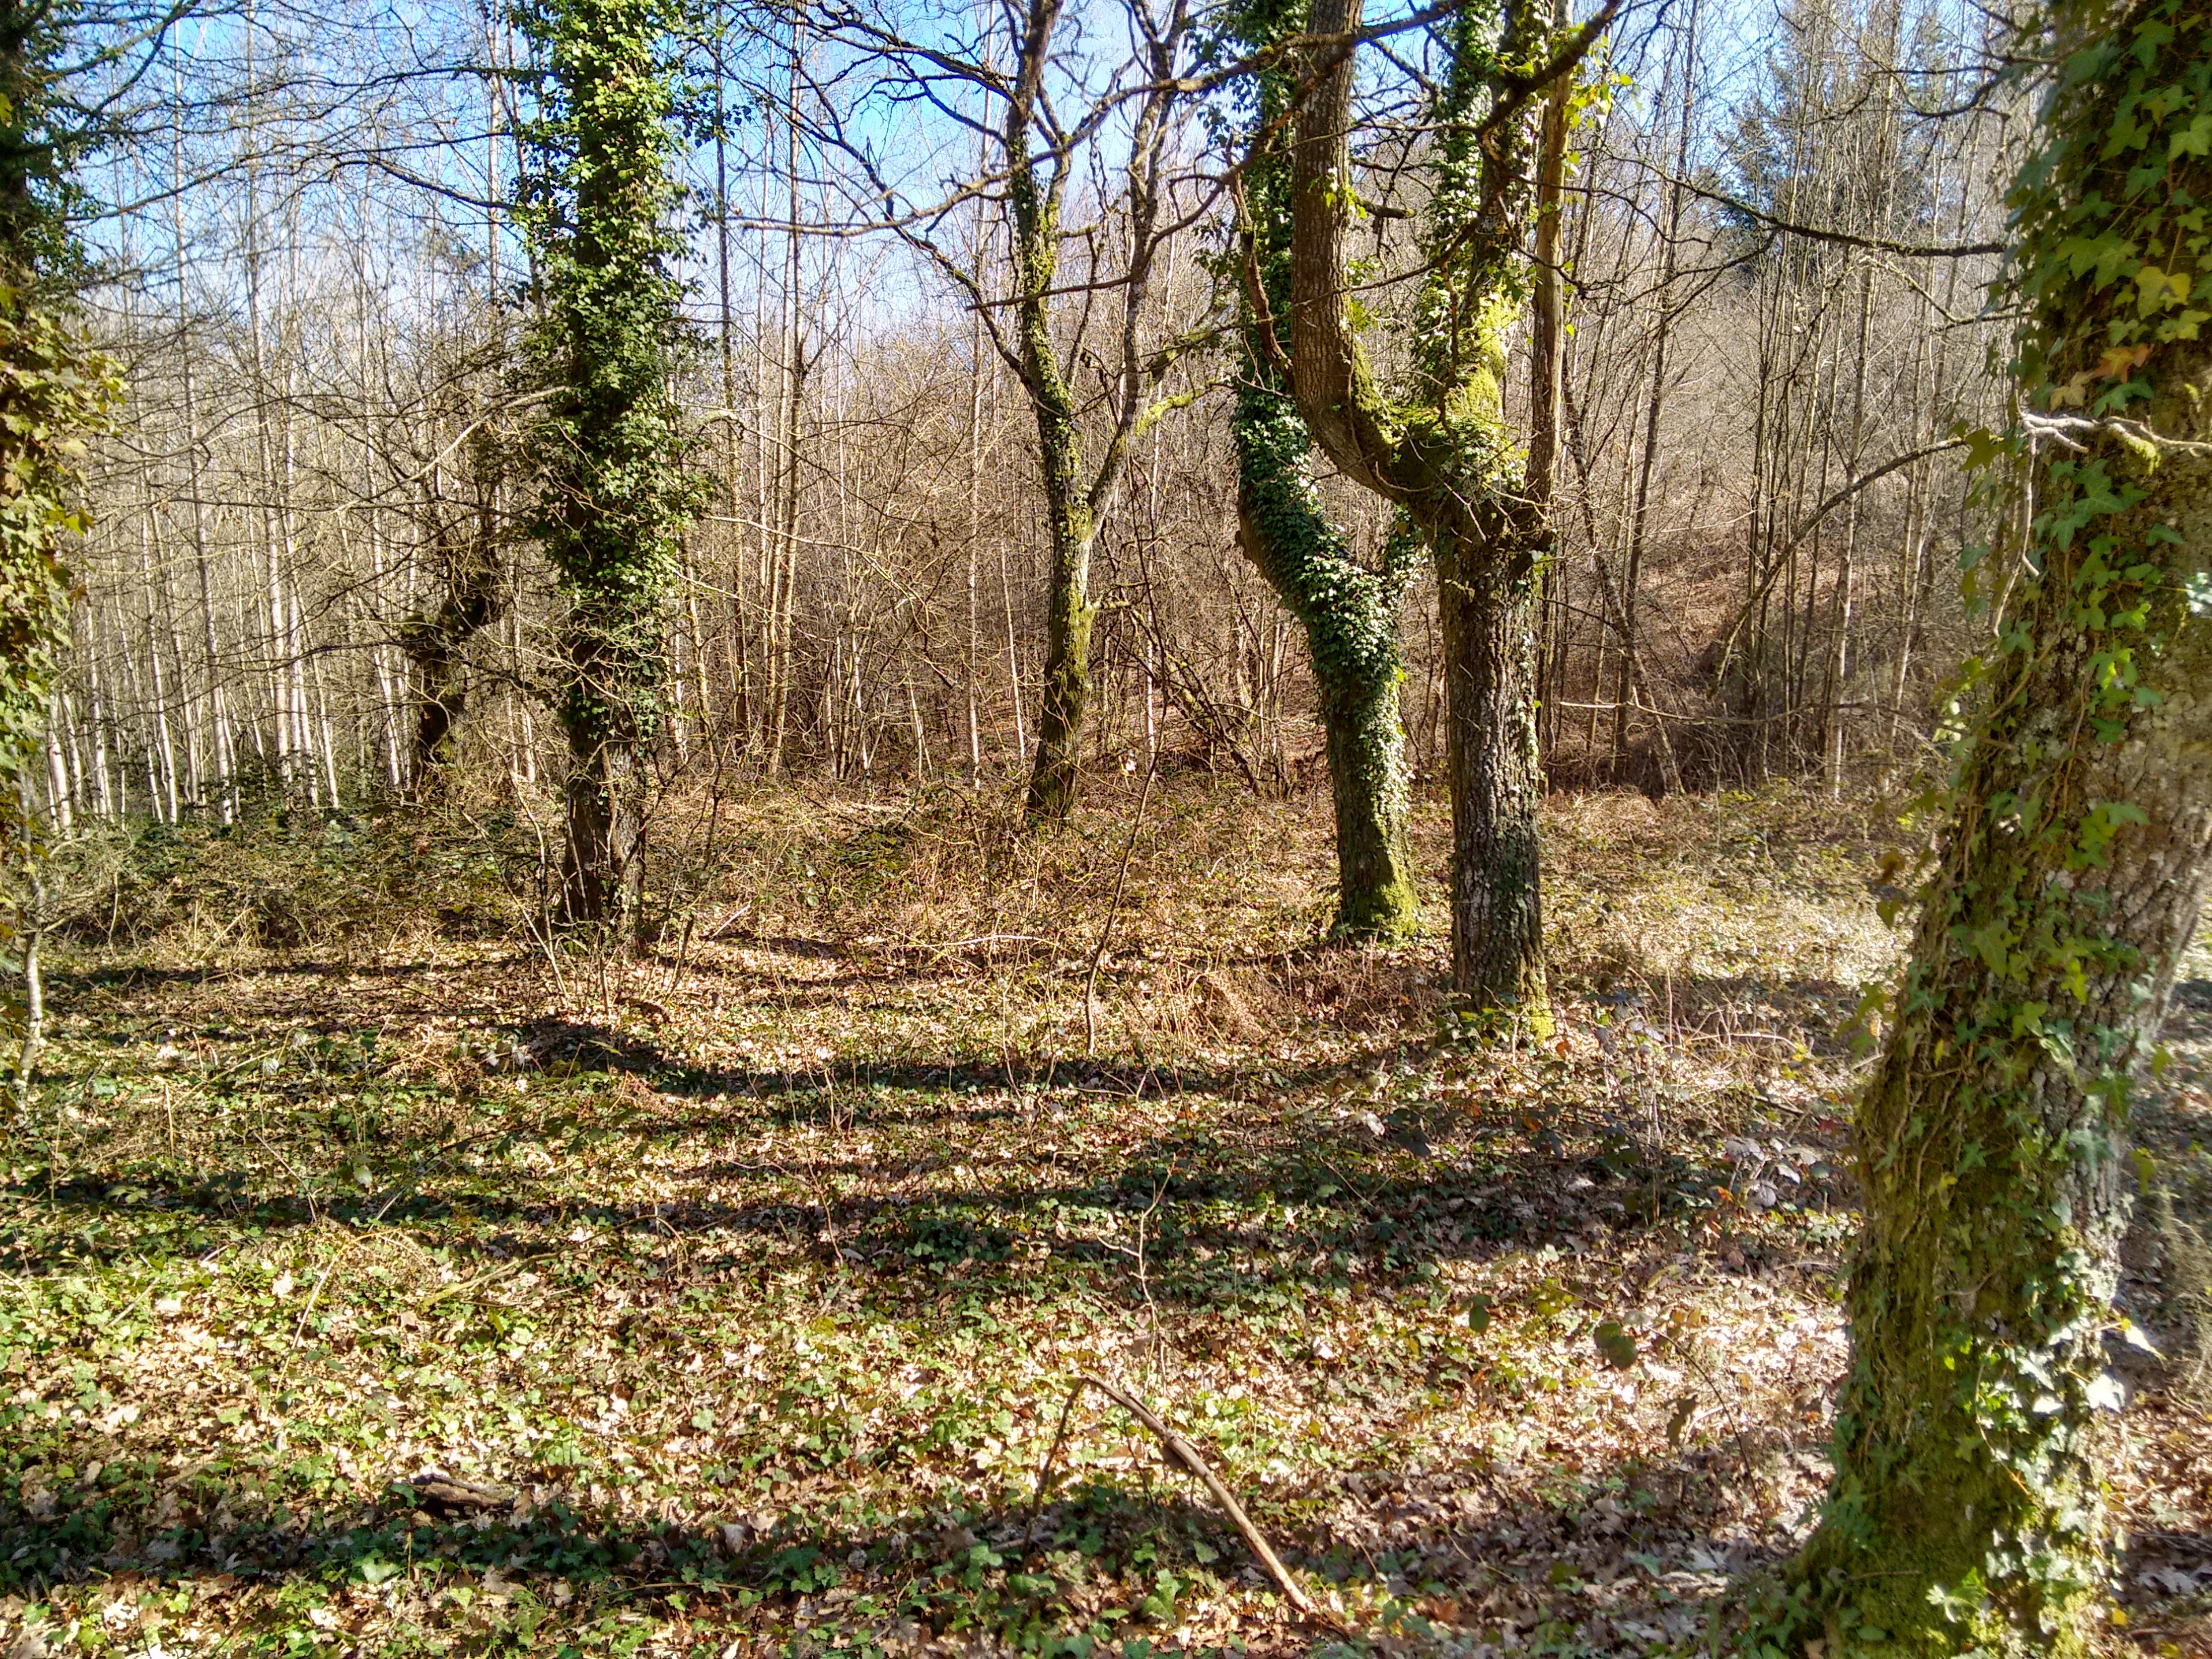
tree, nature, forest, wilderness, plant, trail, meadow, autumn, trees, spruce, deciduous, wetland, grove, woodland, habitat, ecosystem, biome, old growth forest, natural environment, woody plant, temperate broadleaf and mixed forest, temperate coniferous forest